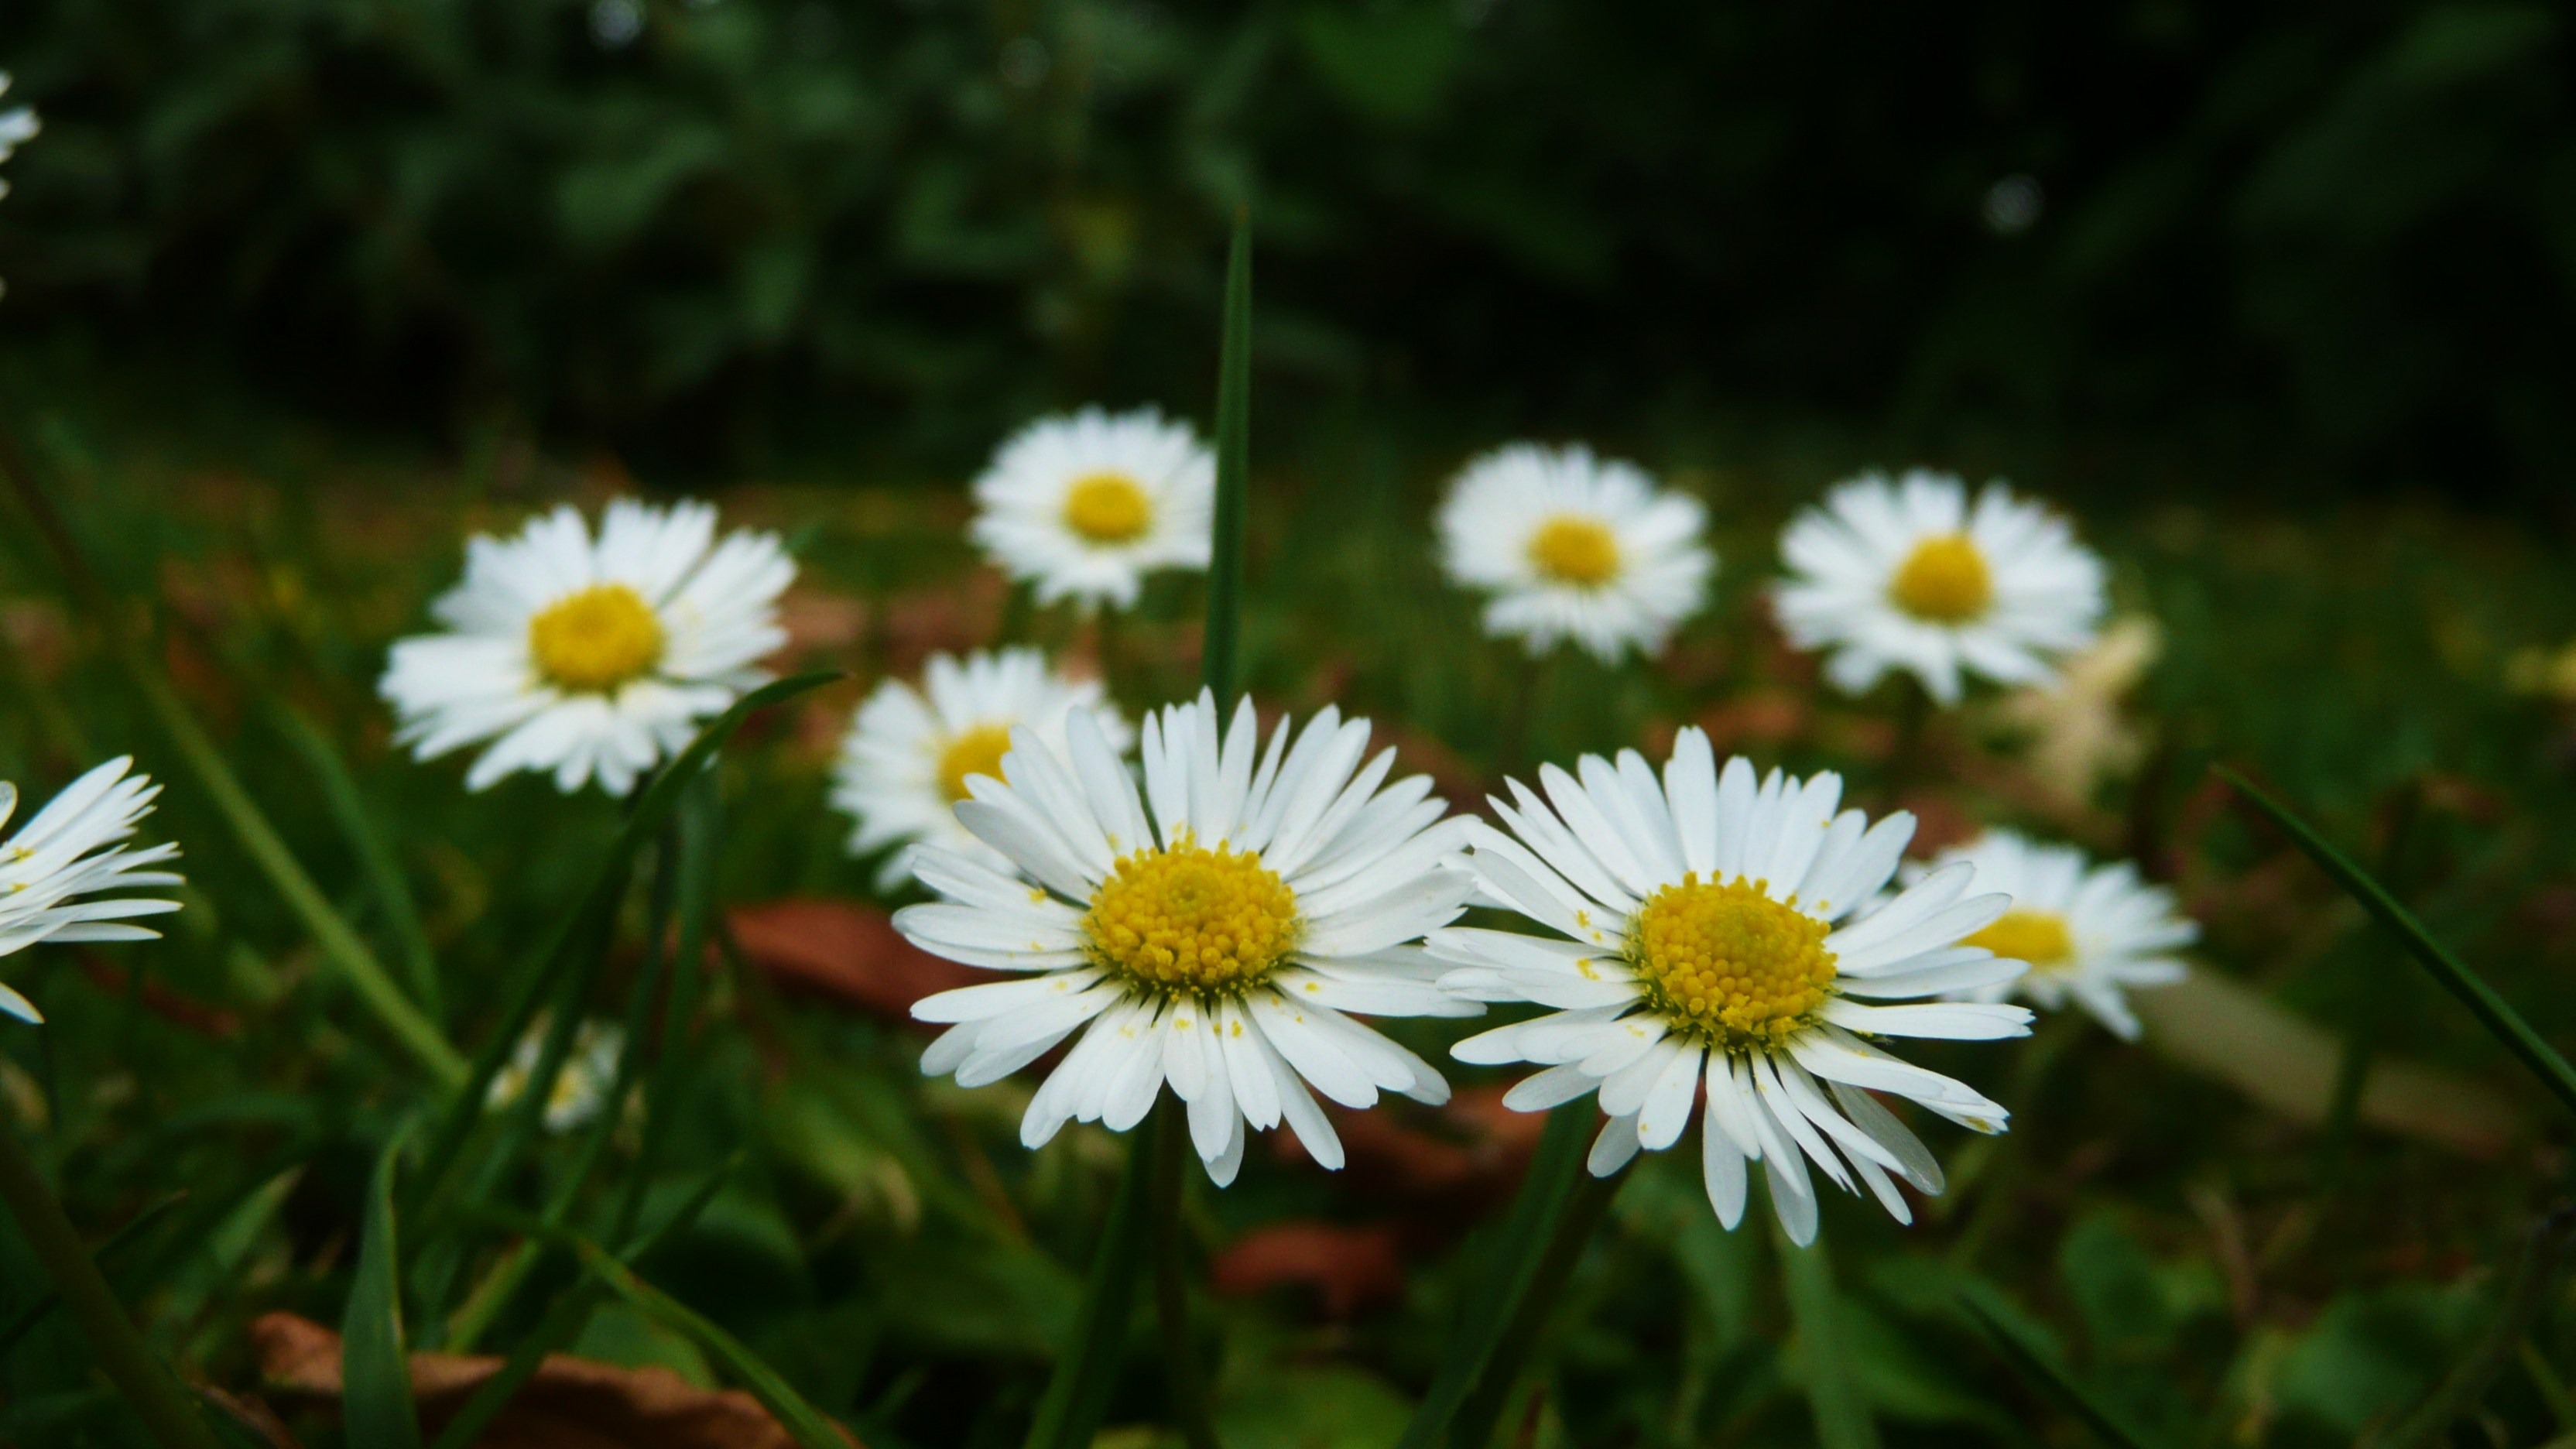
nature, grass, plant, white, field, lawn, meadow, flower, petal, floral, daisy, spring, green, botany, blooming, flora, plants, wildflower, flowers, leaves, blossoms, daisies, fleurs, gardens, ornamental, blooms, flowering, macro photography, green background, flowering plant, daisy family, oxeye daisy, annual plant, land plant, chamaemelum nobile, marguerite daisy